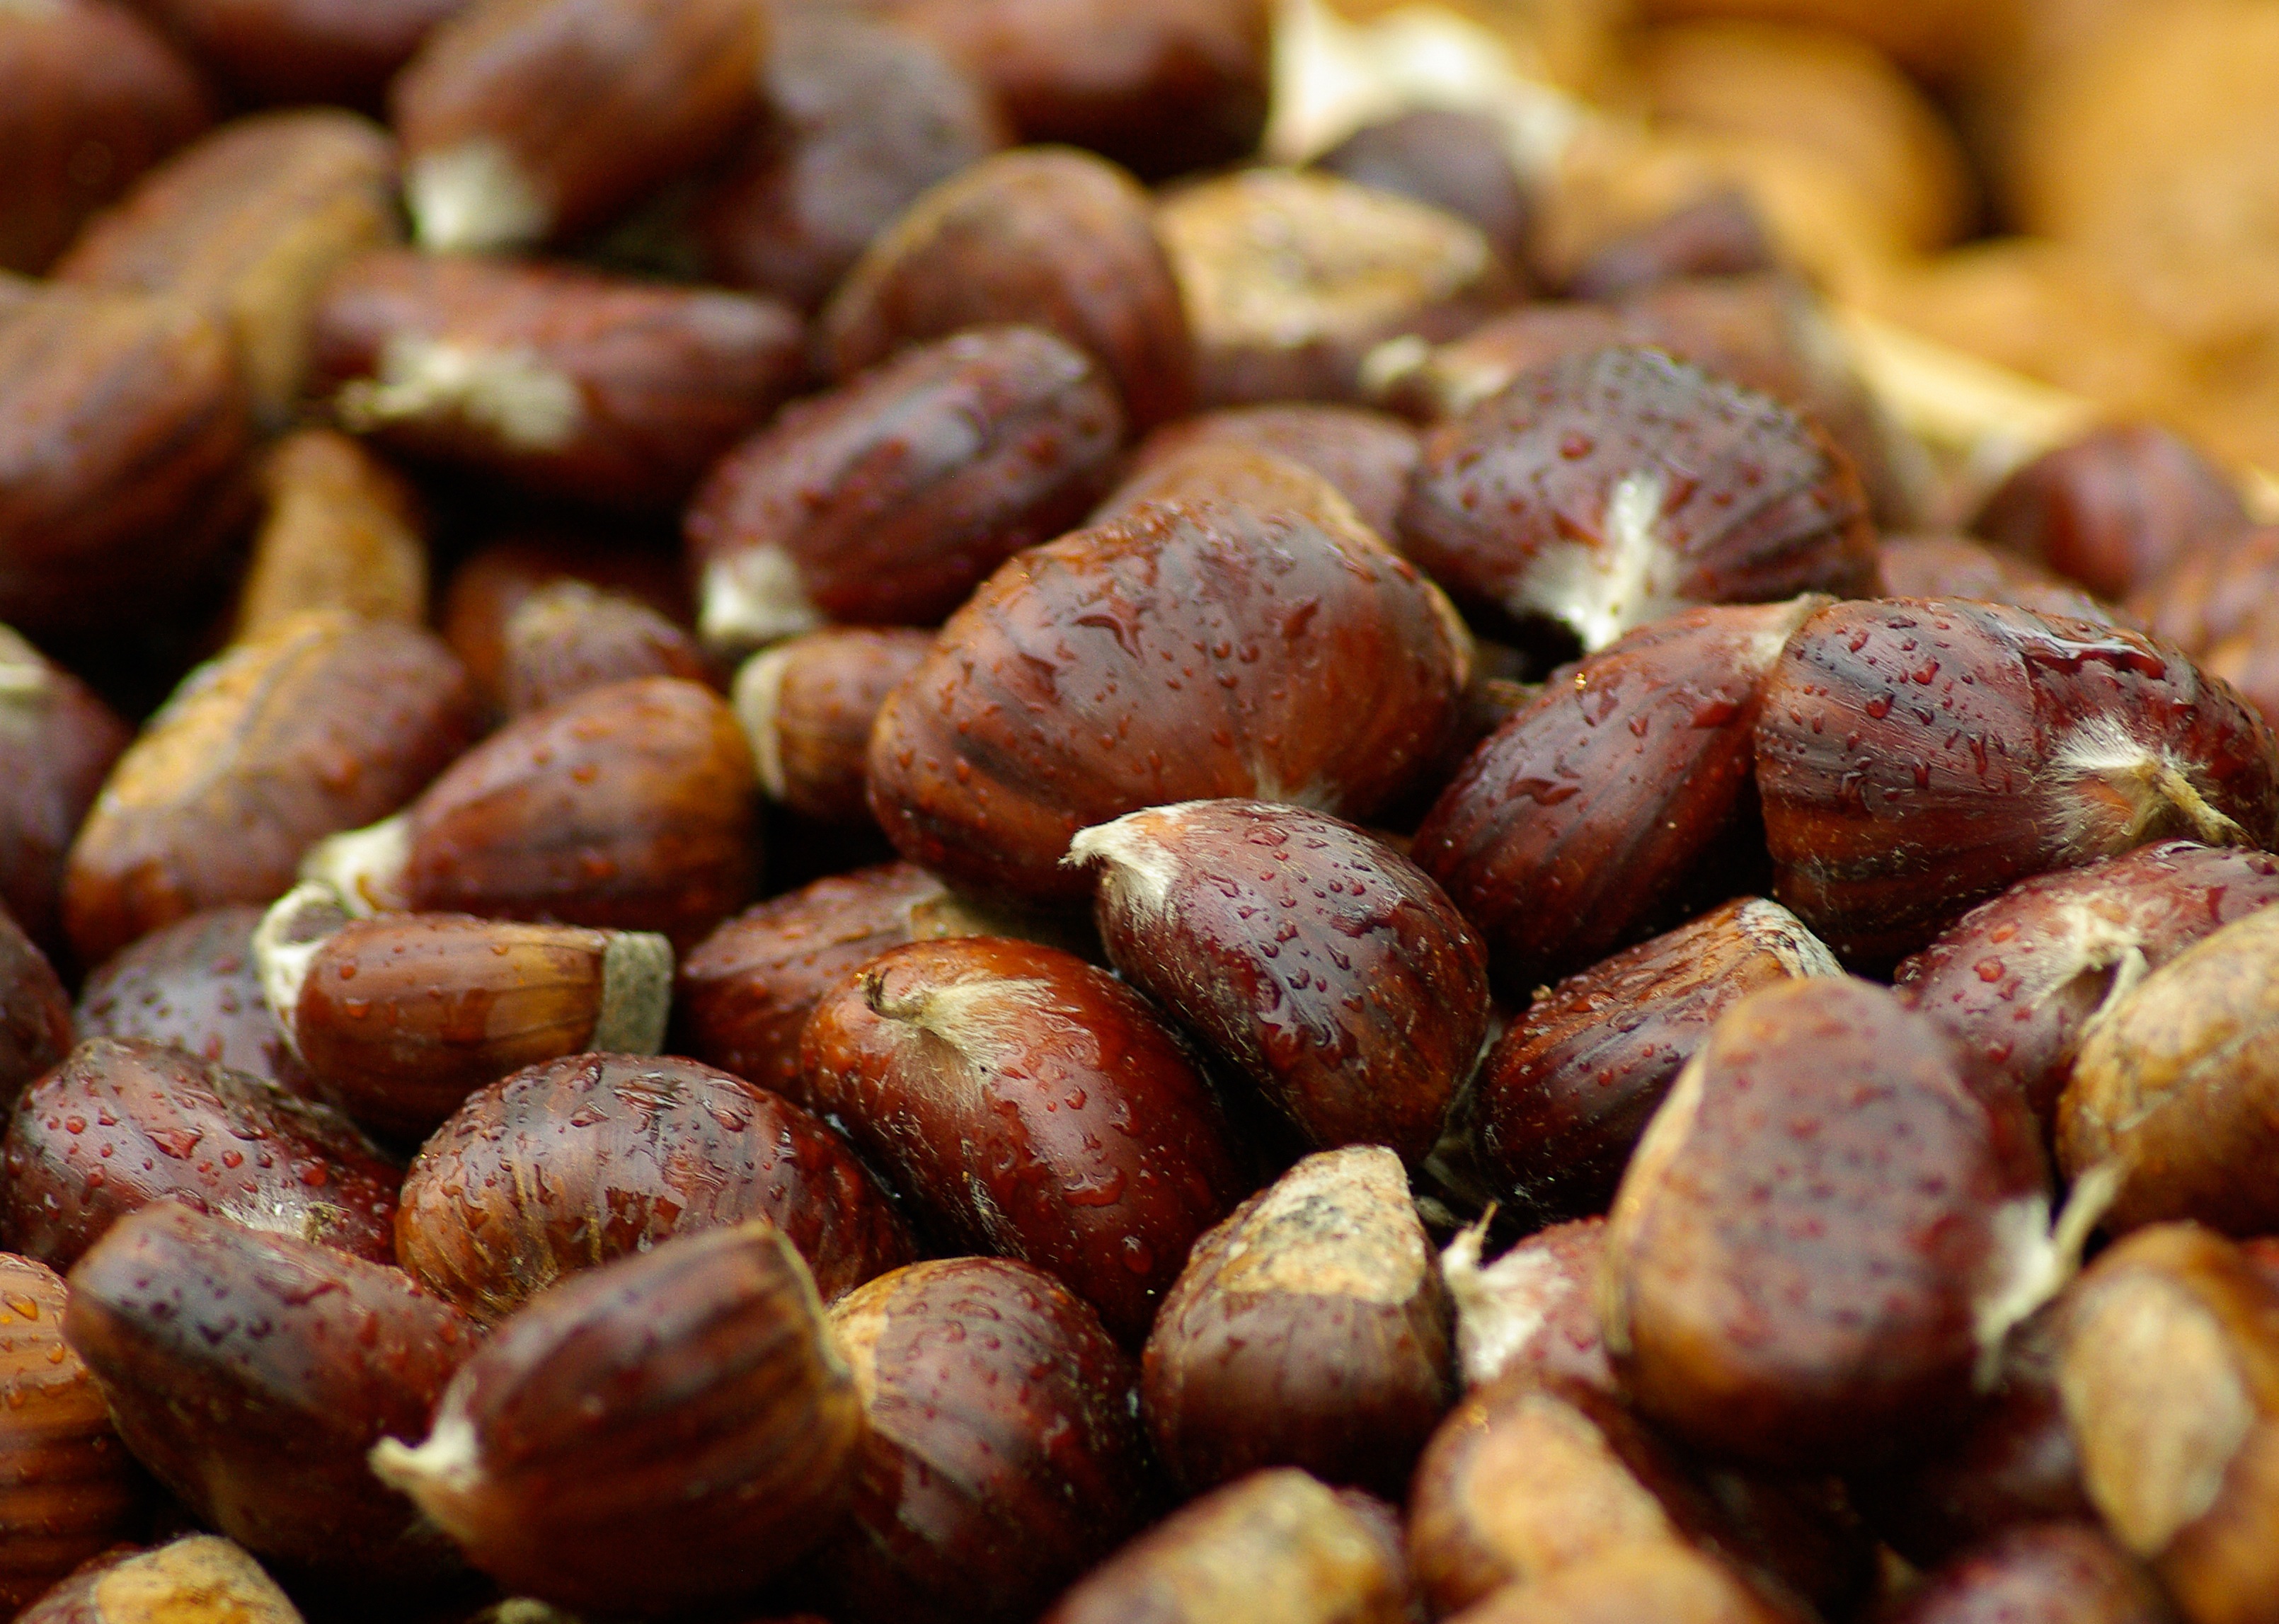
plant, fall, food, produce, vegetable, crop, brown, caffeine, chestnuts, flowering plant, grass family, land plant, nuts seeds